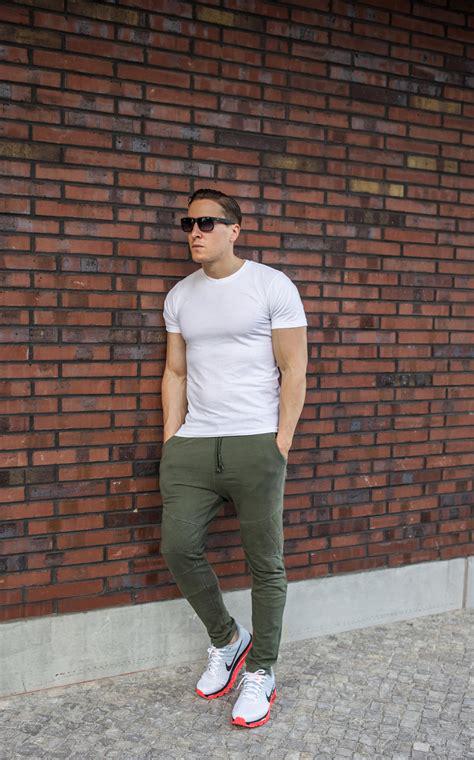
Brand: Nike
Model: Air Max 2017